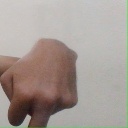
अक्षर: प